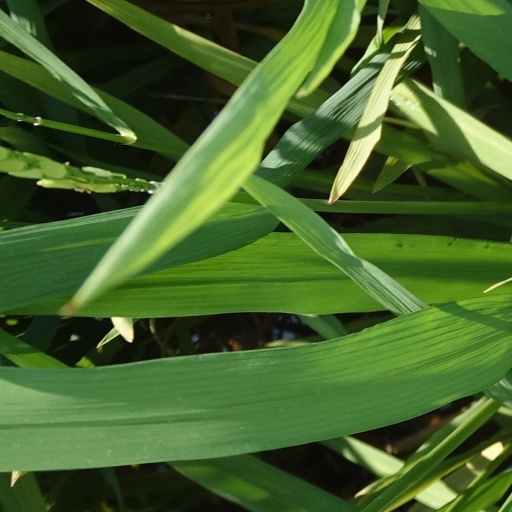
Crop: rice